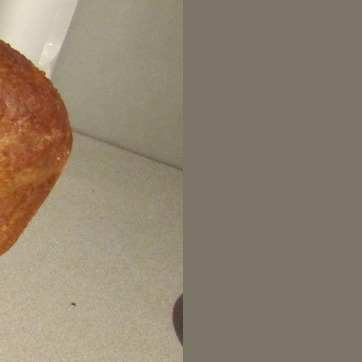
Material: other